Pathfinder (1987 film)

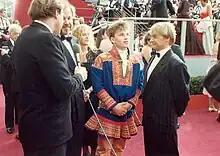
Mikkel Gaup and Nils Gaup at the Oscars where the film was nominated for Best Foreign Language Film

Initial critical reception for the film was lukewarm, but it was popular in the box office in Norway, where 700,000 attended screenings of the film. The film was nominated for Best Foreign Language Film at the 1988 Oscars, but lost to "Babette's Feast". It won the Amanda Best Film award in 1988. The film is now often considered one of the best films of Norwegian cinema.